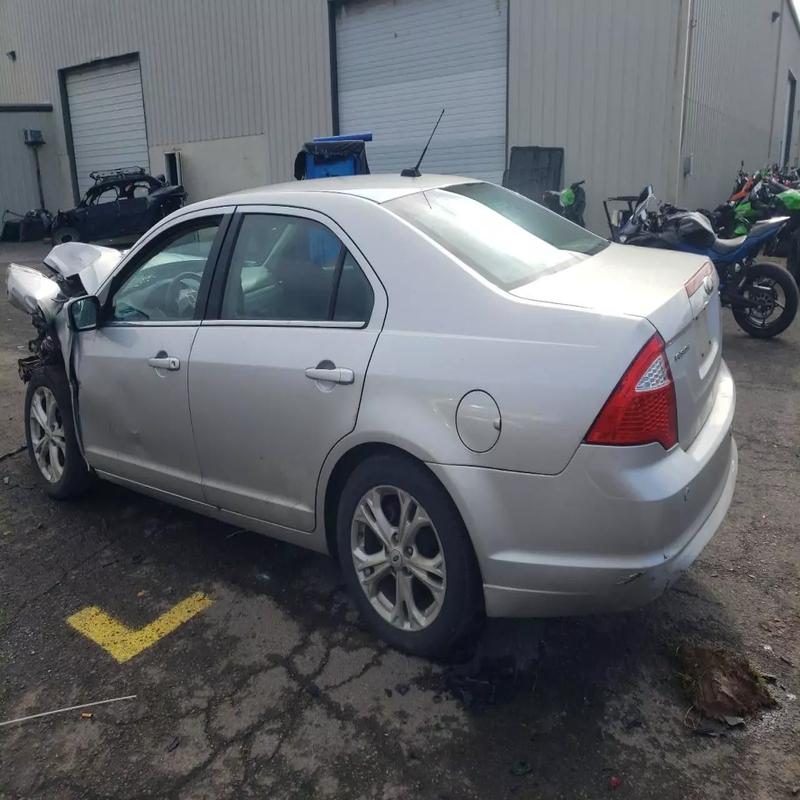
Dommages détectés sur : capot, aile avant gauche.
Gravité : majeur